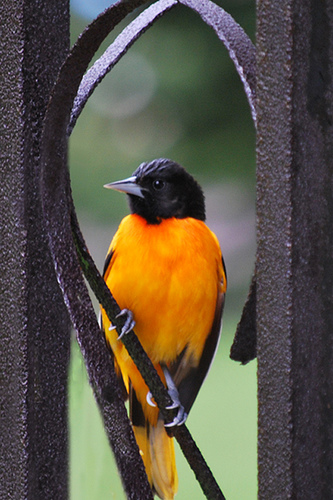
this bird has a bright orange breast and belly, a solid black head, and a light colored, pointed bill.
a medium sized bird with an oval shape body, and mostly orange feathers.
this is a yellow bird with a black head and a pointy white beak.
this bird is black and orange in color with a white and black beak, and black eye rings.
this bird features bright yellow-orange plumage covering its underside and black around its head, with a pale, straight beak.
this bird has wings that are black and has a yellow bellt
this beautiful bird has an orange belly, breast, and a black eyering, throat, and crown with a light grey pointy bill.
a beautiful orange colored bird with a black head and light black bill.
this bird is orange and blacm in color with a strictly orange belly.
this bird has wings that are black and has a yellow belly
Species: Baltimore Oriole